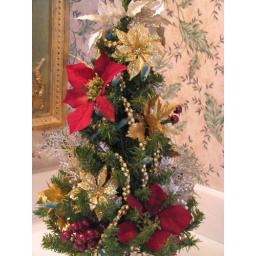
tree in bathroom